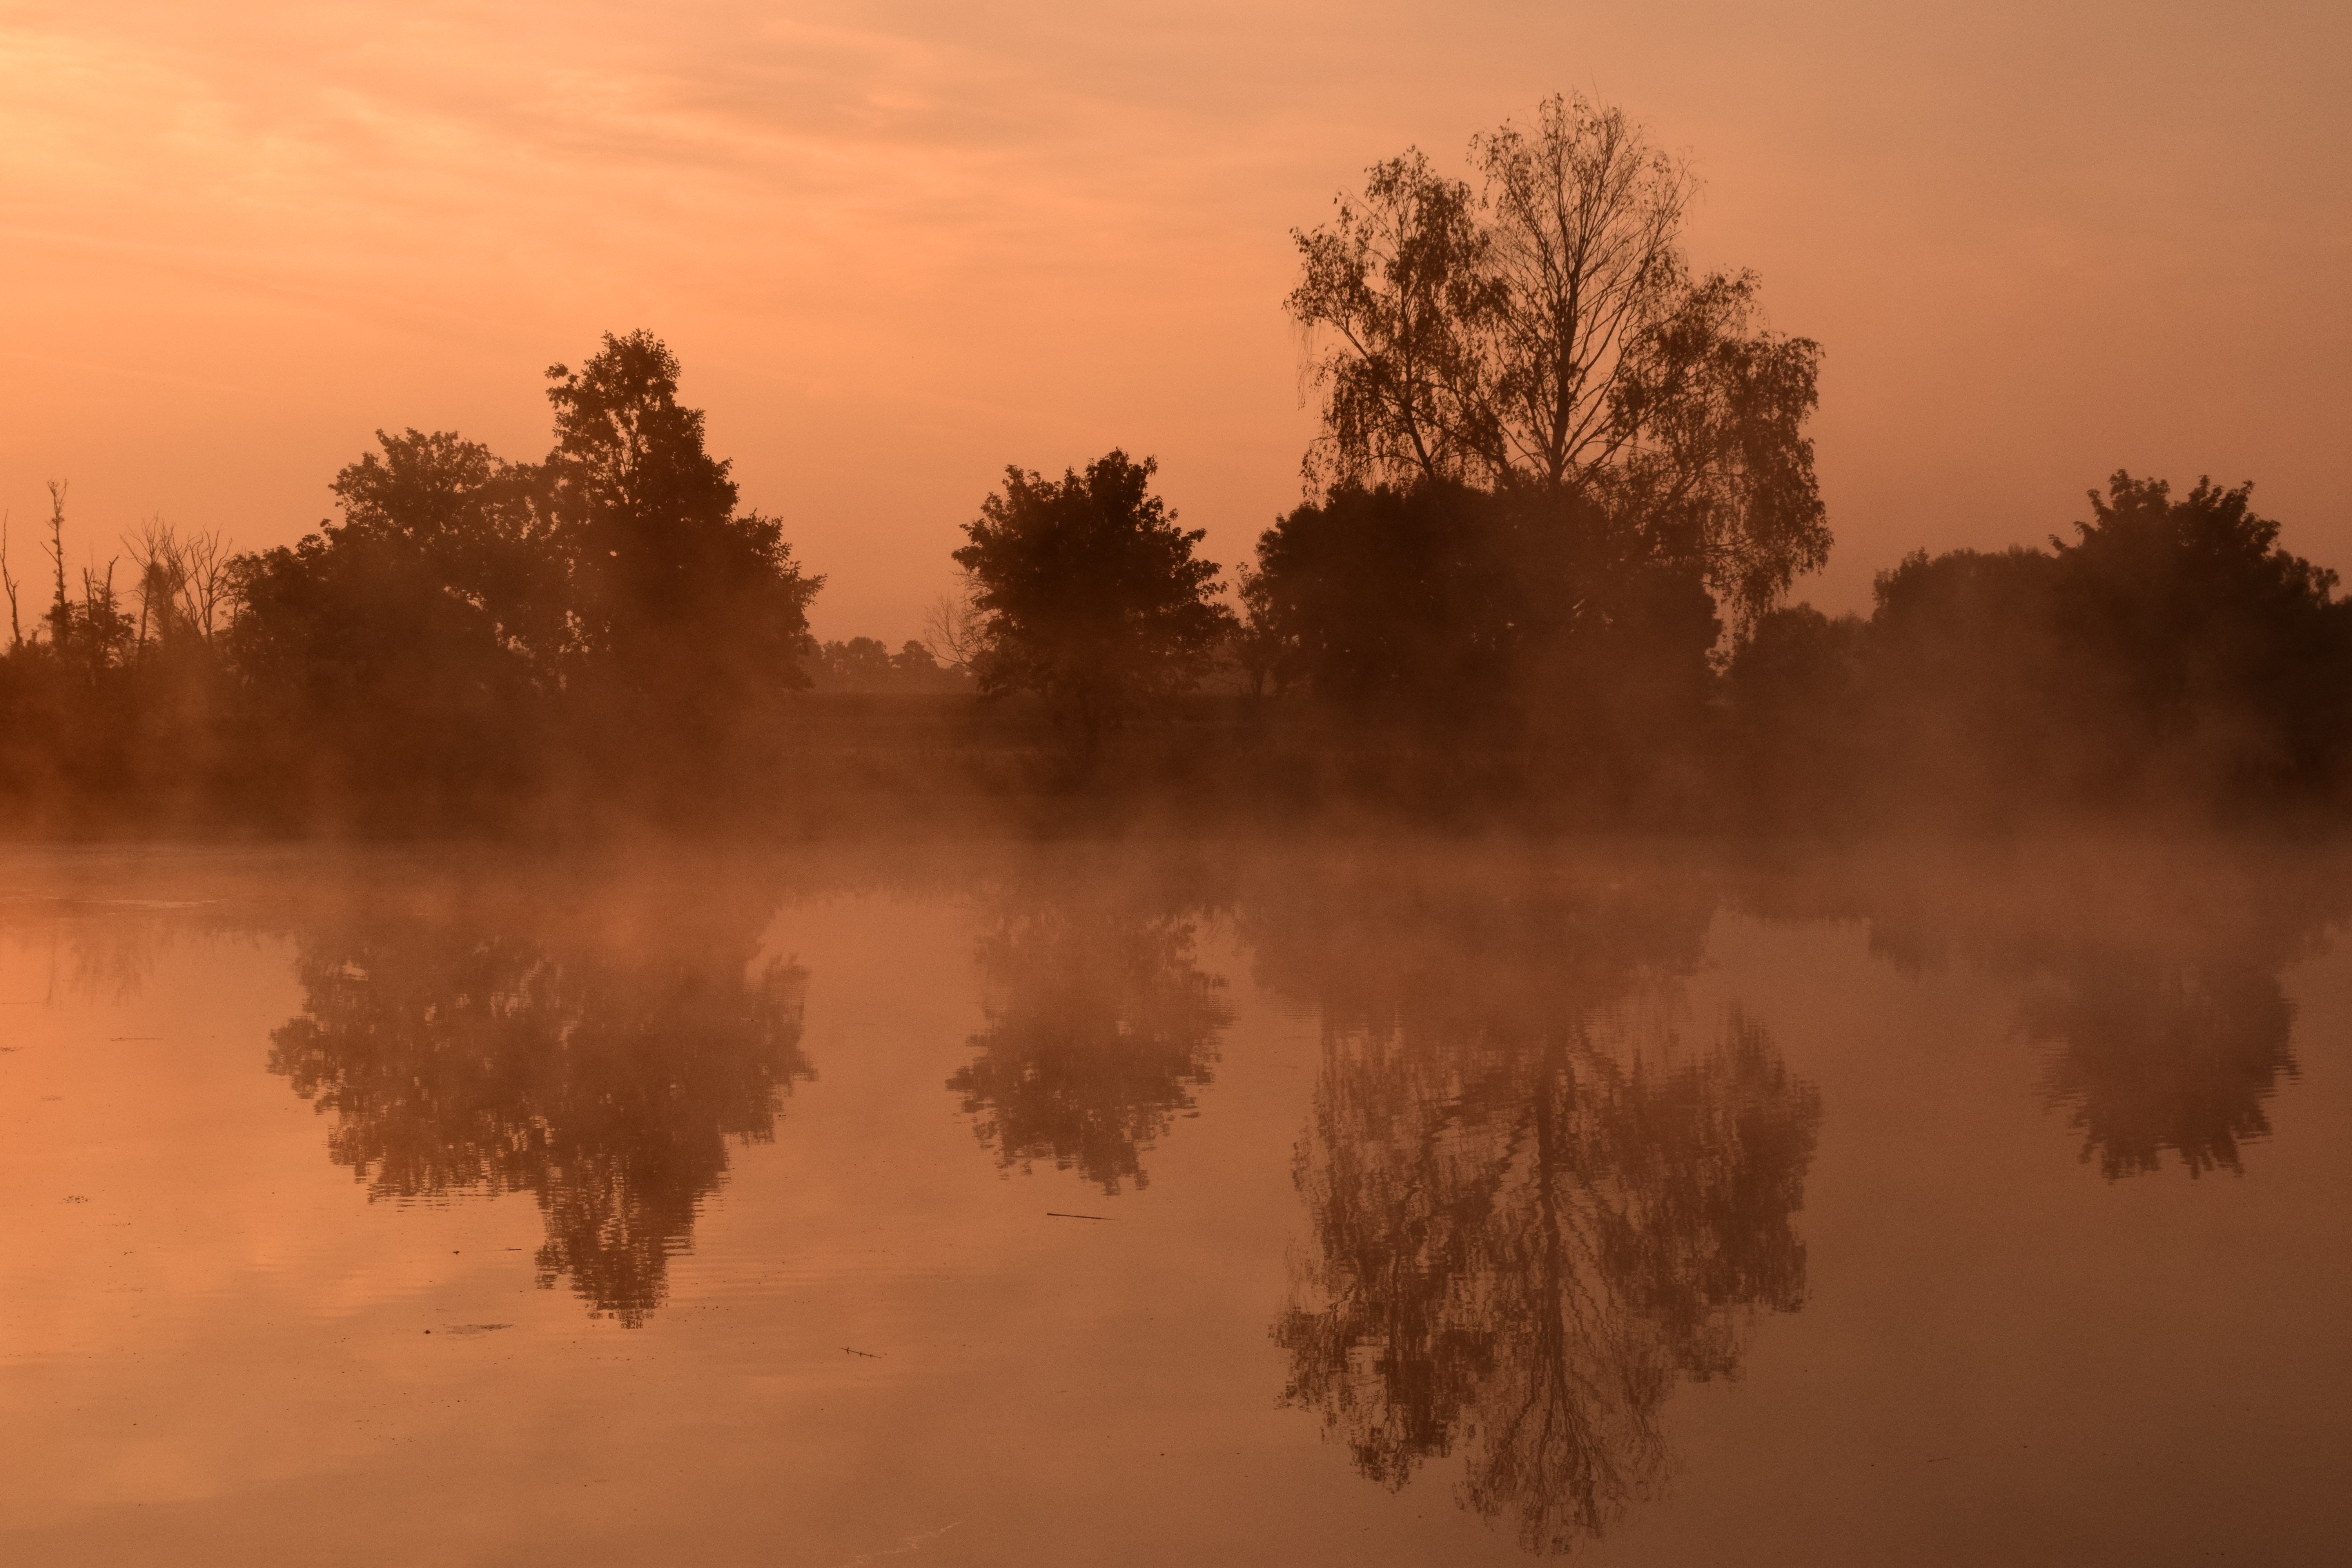
tree, nature, branch, light, cloud, sky, sun, fog, sunrise, sunset, mist, sunlight, morning, lake, dawn, atmosphere, dusk, evening, reflection, autumn, weather, romantic, savanna, trees, skies, beautiful, mood, melancholy, mirroring, mourning, farewell, morgenrot, atmospheric phenomenon, woody plant